Amateur (book)

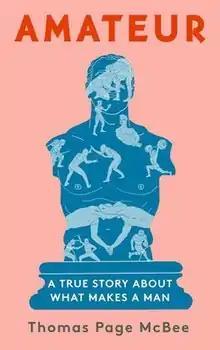

Amateur: A True Story About What Makes a Man is a nonfiction book by Thomas Page McBee, published August 14, 2018, by Scribner.